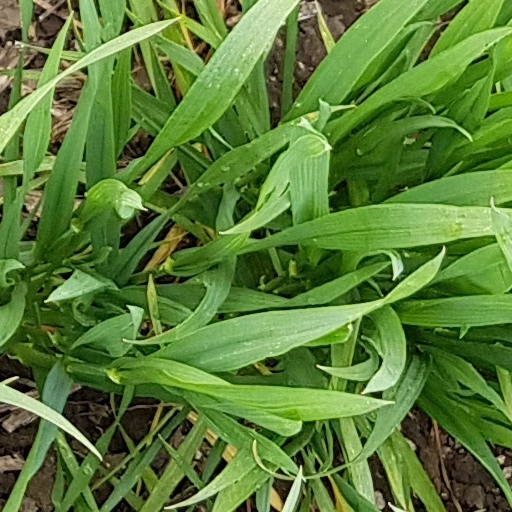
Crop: wheat